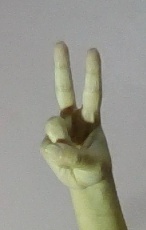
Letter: taa